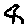
Label: 8